Katy Jurado

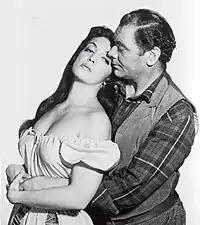
Jurado with Ernest Borgnine in "The Badlanders" (1958)

Early in her career in Hollywood, Jurado had affairs with film maker Budd Boetticher and actor Tyrone Power but her most famous relationship is the one she had with Marlon Brando. Brando was smitten with Jurado after seeing her in "High Noon". They met when Brando was in Mexico filming "Viva Zapata!" (1952). He was involved at the time with Movita Castaneda, and was having a parallel relationship with Rita Moreno. Brando told Joseph L. Mankiewicz that he was attracted to "her enigmatic eyes, black as hell, pointing at you like fiery arrows". Jurado commented: